Audio signal flow

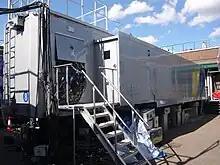

For this example, the lobby, restroom, and backstage mix will be controlled by an assistant stage manager from backstage.